Vehicle registration plates of Singapore

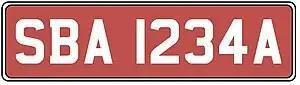
An offpeak white on red number plate

Vehicles registered as "Off-peak Vehicles", colloquially known as "weekend cars" or red plate, pay a cheaper annual road tax compared to ordinary private cars, and rebates towards the registration of Certificate of Entitlement (COE) and Additional Registration Fee (ARF) on a new vehicle purchase. Off-peak vehicles display number plates with white characters on a red background and are held with a tamper seal at the corner, bolted onto the bumper beam frame or the trunk itself. They are also not to be confused with the preserved vehicle licence plate format for de-registered vehicles.